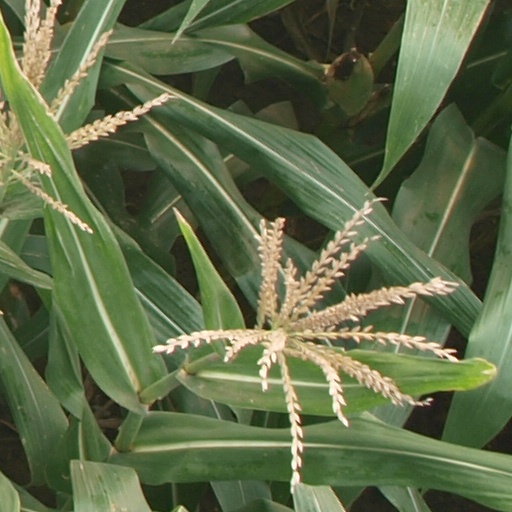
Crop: maize; corn